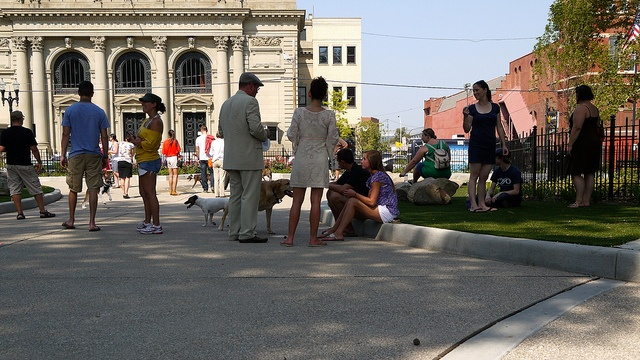
A group of people are sitting and standing by the curb
a number of people sitting and standing near a building
Many people are scattered together with a couple of dogs.
a group of people stand around and talk in front of a building
A group of people standing around in a small plaza area.